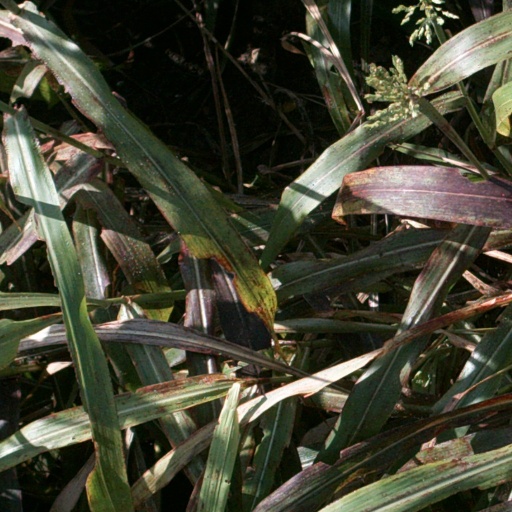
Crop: sorghum